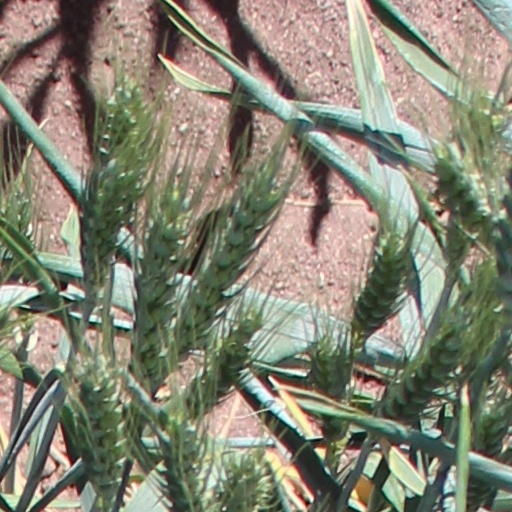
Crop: wheat